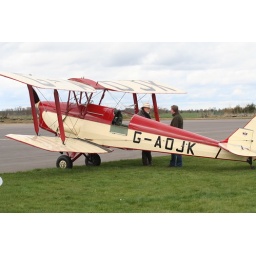
tiger moth turweston vintage fly in